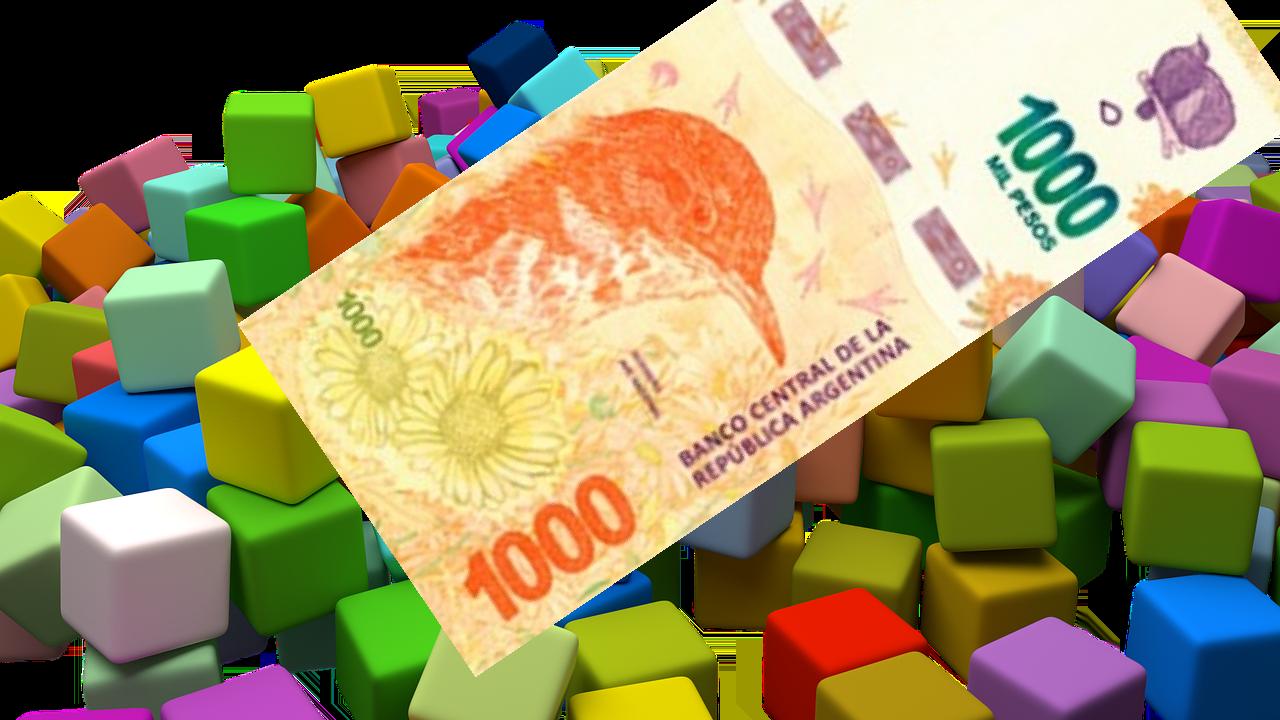
Denominación: 1000